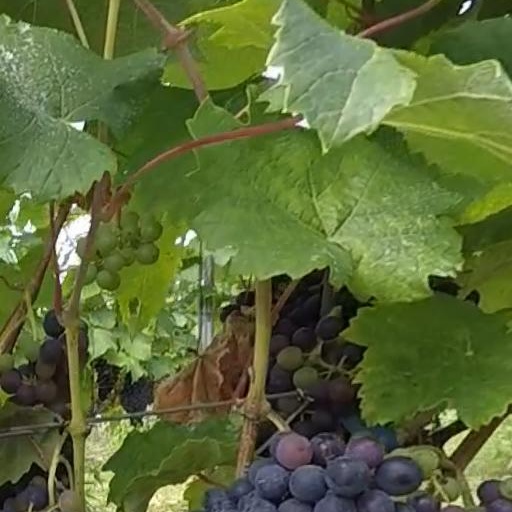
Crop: grape